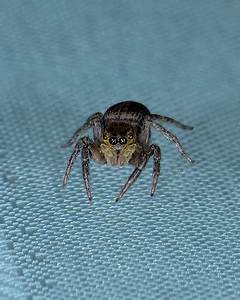
Label: ragno